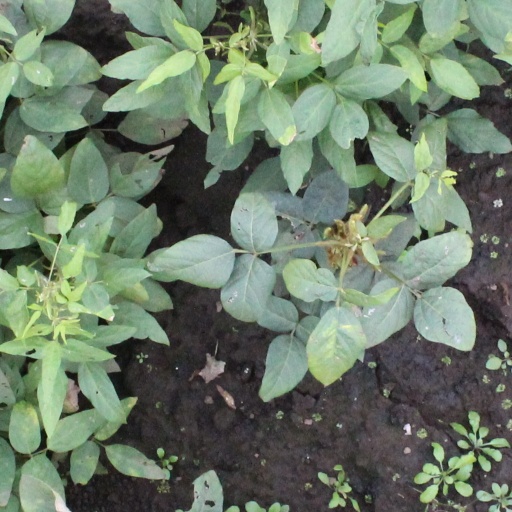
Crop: soybean